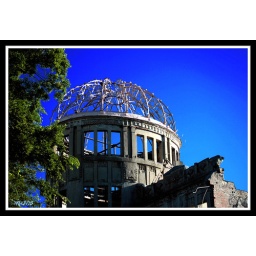
A-bomb dome in blue sky background